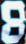
Number: 8